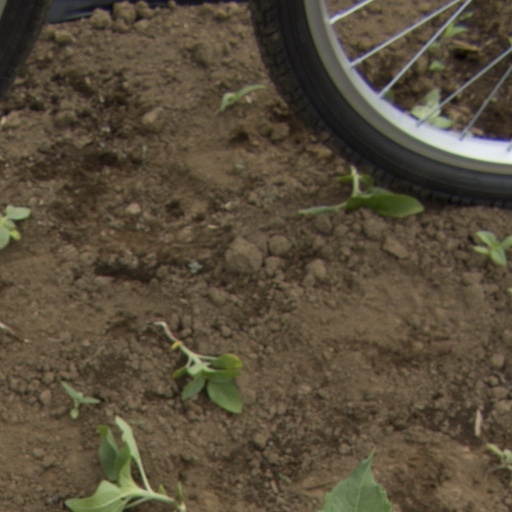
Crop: Jerusalem artichoke